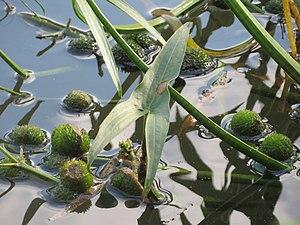
La Sagittaire à feuilles en flèche ou Flèche d'eau, Sagittaria sagittifolia, est une plante d'eau herbacée de la famille des Alismatacées. Plante d’ornement, elle a fait l’objet de plusieurs études scientifiques, notamment pour les différents types de feuilles qu’elle porte et leur formation.